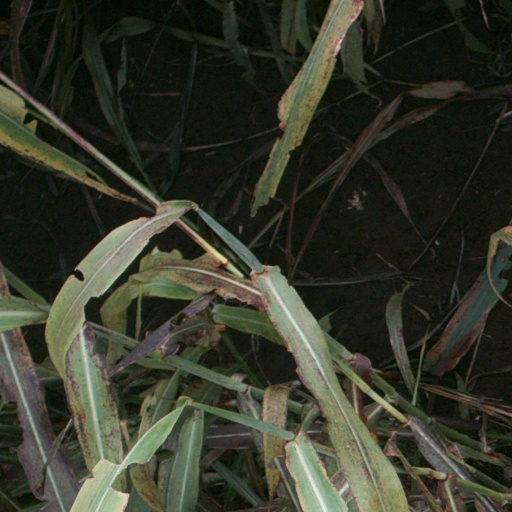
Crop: sorghum